Marin Software

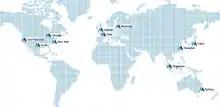
Marin Software has thirteen offices worldwide.

Between 2006 and 2012, Marin raised more than US$100 million in funding. The company reported a revenue of $36M in 2011 and $50M in 2012. In February 2013, Marin filed with the SEC for a $75M initial public offering. The company went public in March, selling 7.5M shares at a price of $14 per share, raising $105M at a valuation of $425M.